Kapp Church

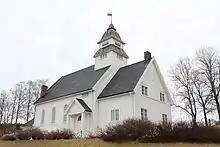
View of the church

Kapp Church is a parish church of the Church of Norway in Østre Toten Municipality in Innlandet county, Norway. It is located in the village of Kapp. It is the church for the Kapp parish which is part of the Toten prosti (deanery) in the Diocese of Hamar. The white, wooden church was built in a long church design in 1939 using plans drawn up by the architect Henry Bucher. The church seats about 167 people.